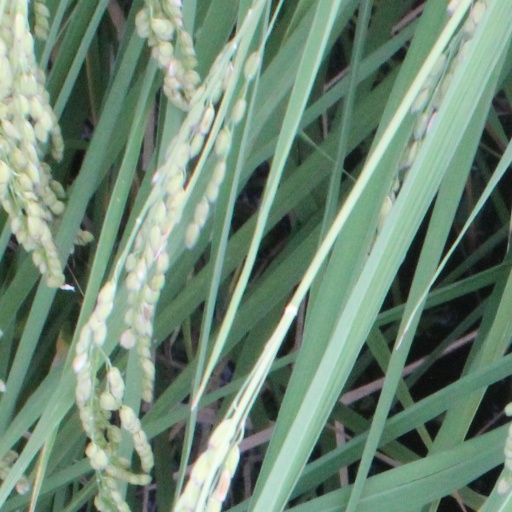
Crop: rice